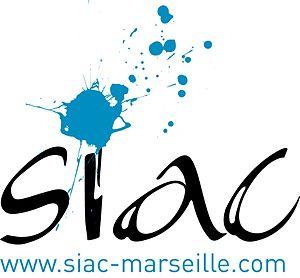
Logo du salon
Le Salon international de l’art contemporain, ou Siac, est une manifestation culturelle française qui, pendant quatre jours, à Marseille, met en contact direct les artistes professionnels avec un public qui va de l'amateur d'art au collectionneur averti, des corps de métiers tels que les décorateurs, éditeurs ou architectes d'intérieur, aux institutions.